Ulysses S. Grant

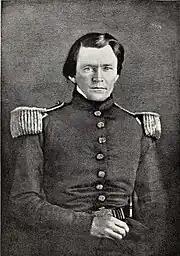
Grant as a young officer, 1845–1847

Grant's father Jesse Root Grant was a Whig Party supporter and a fervent abolitionist. Jesse and Hannah Simpson were married on June 24, 1821, and their first child, Hiram Ulysses Grant, was born on April 27, 1822. The name Ulysses was drawn from ballots placed in a hat. To honor his father-in-law, Jesse named the boy "Hiram Ulysses", though he always referred to him as "Ulysses". In 1823, the family moved to Georgetown, Ohio, where five siblings were born: Simpson, Clara, Orvil, Jennie, and Mary. At the age of five, Ulysses started at a subscription school and later attended two private schools. In the winter of 1836–1837, Grant was a student at Maysville Seminary, and in the autumn of 1838, he attended John Rankin's academy.